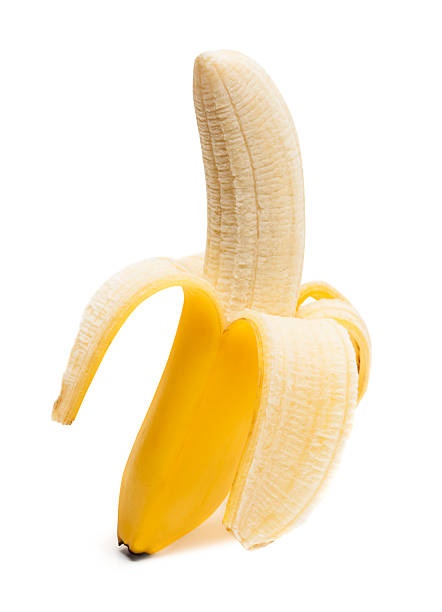
Label: banana